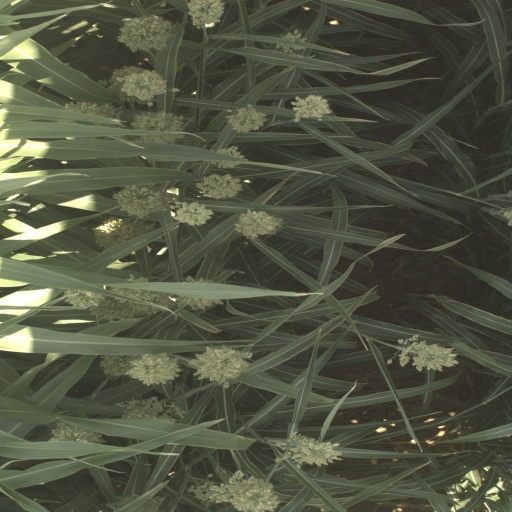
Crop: sorghum